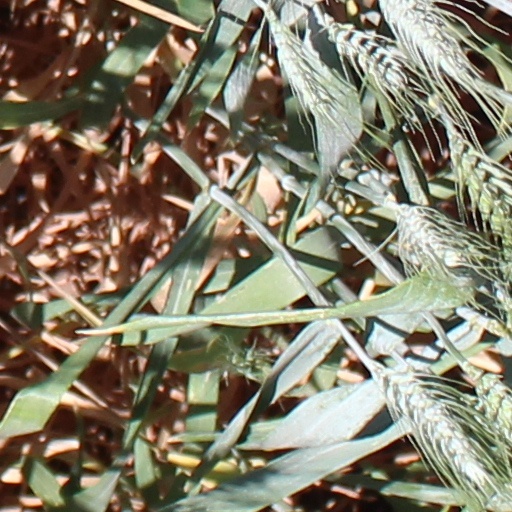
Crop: wheat